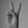
ASL letter: V